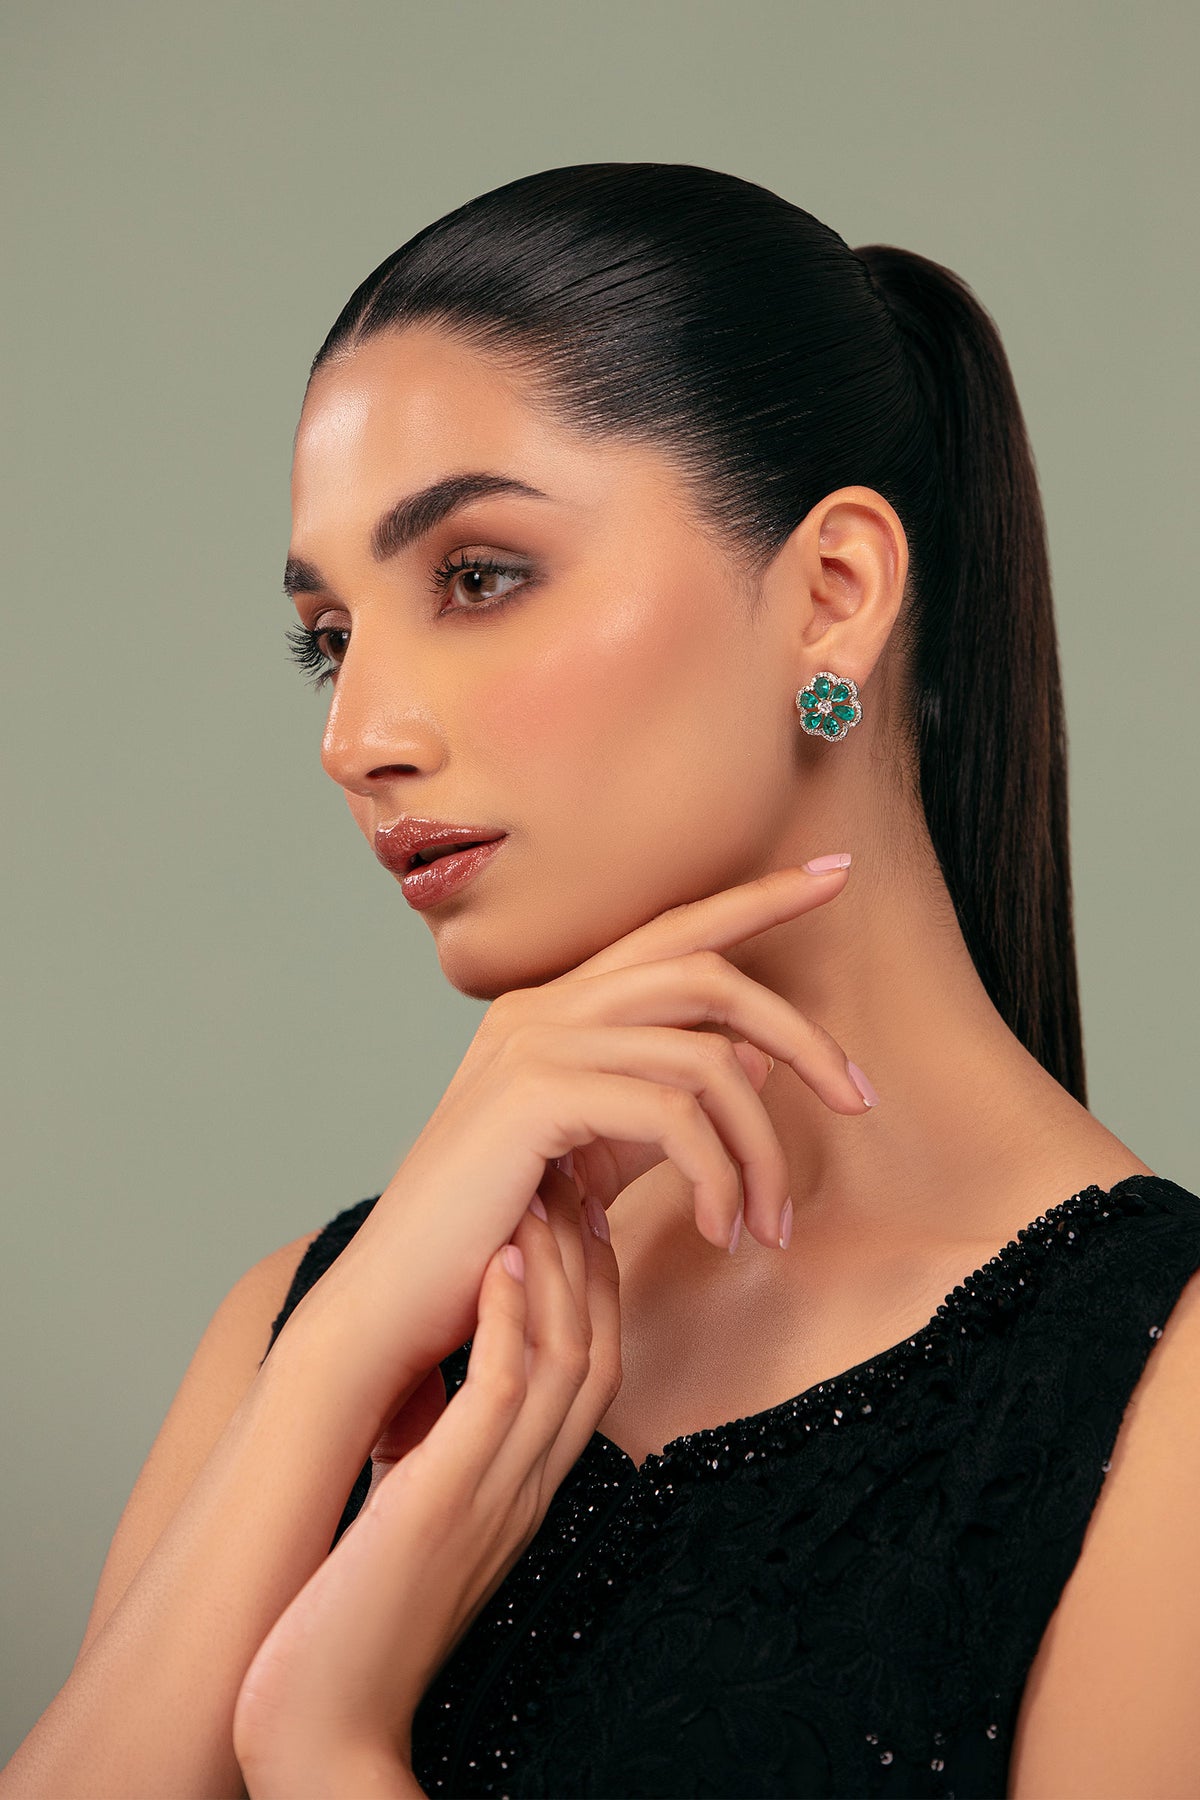
black emerald earring